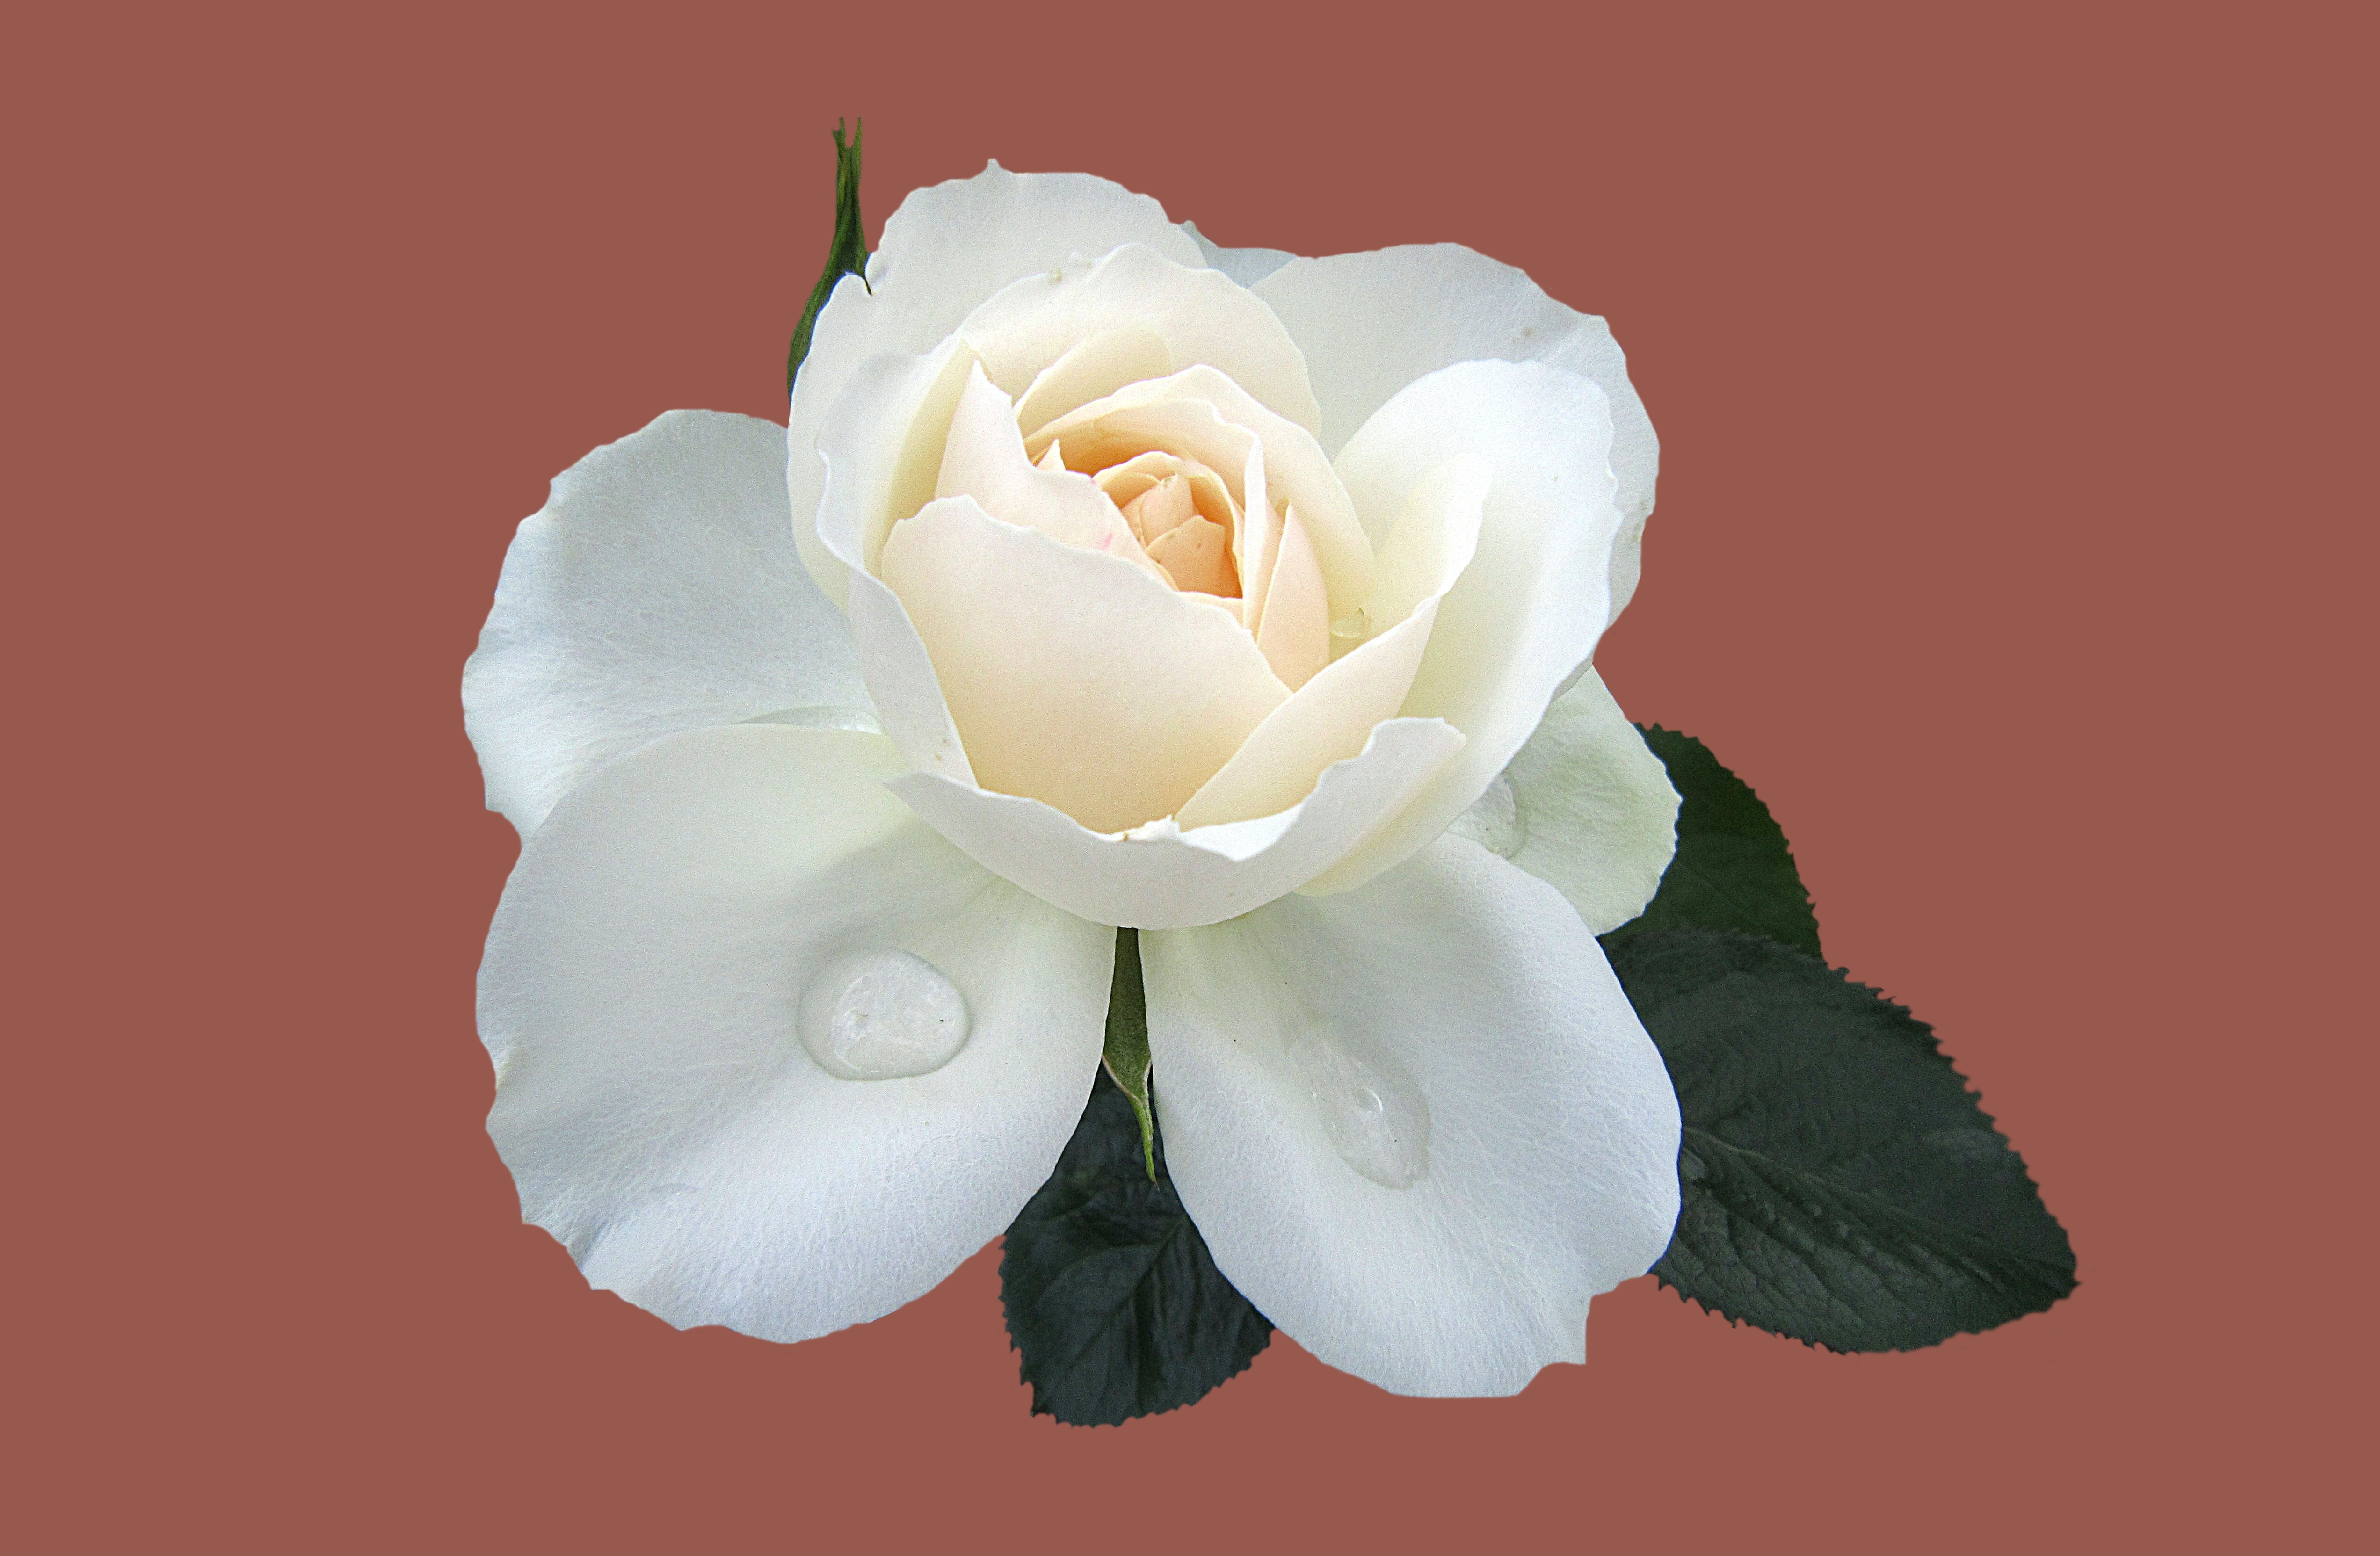
plant, white, flower, petal, rose, close, floribunda, rose bloom, rosengarten bad kissingen, rose city bad kissingen, rose garden, bad kissingen, flowering plant, garden roses, rose family, cut flowers, land plant